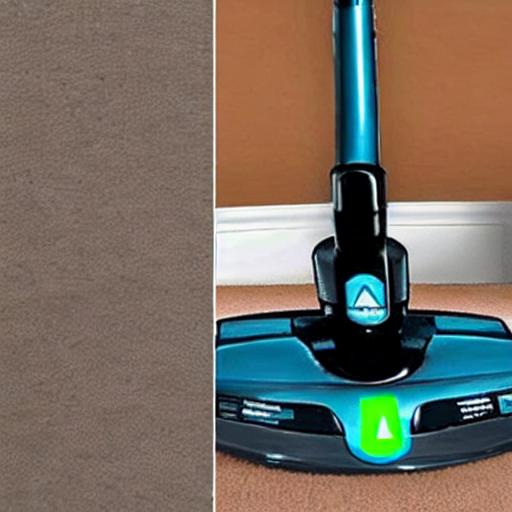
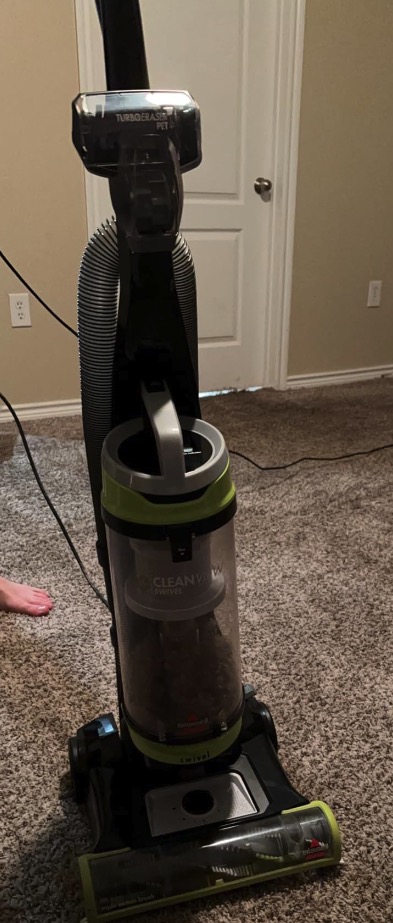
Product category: items_vacuum
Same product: no